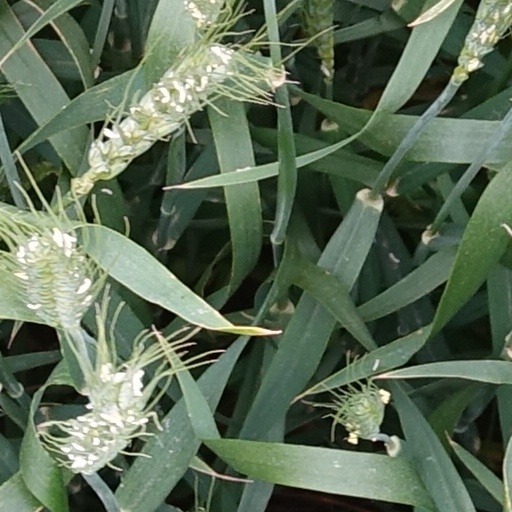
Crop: wheat